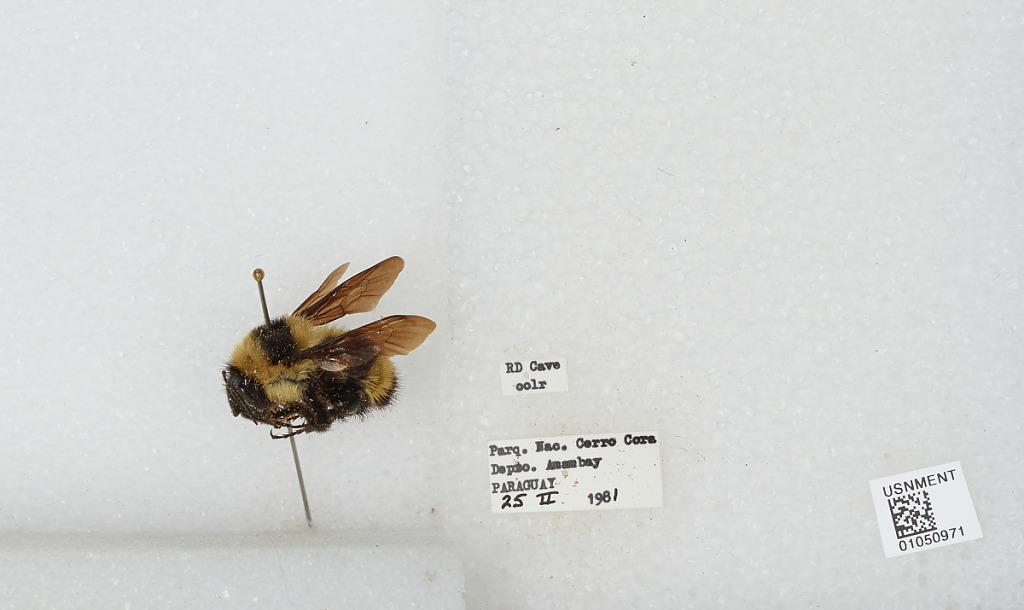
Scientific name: Bombus sp.
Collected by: R. Cave
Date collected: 1981-2-25
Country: Paraguay
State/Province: Amambay
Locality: Parq. Nac. Cerro Cora